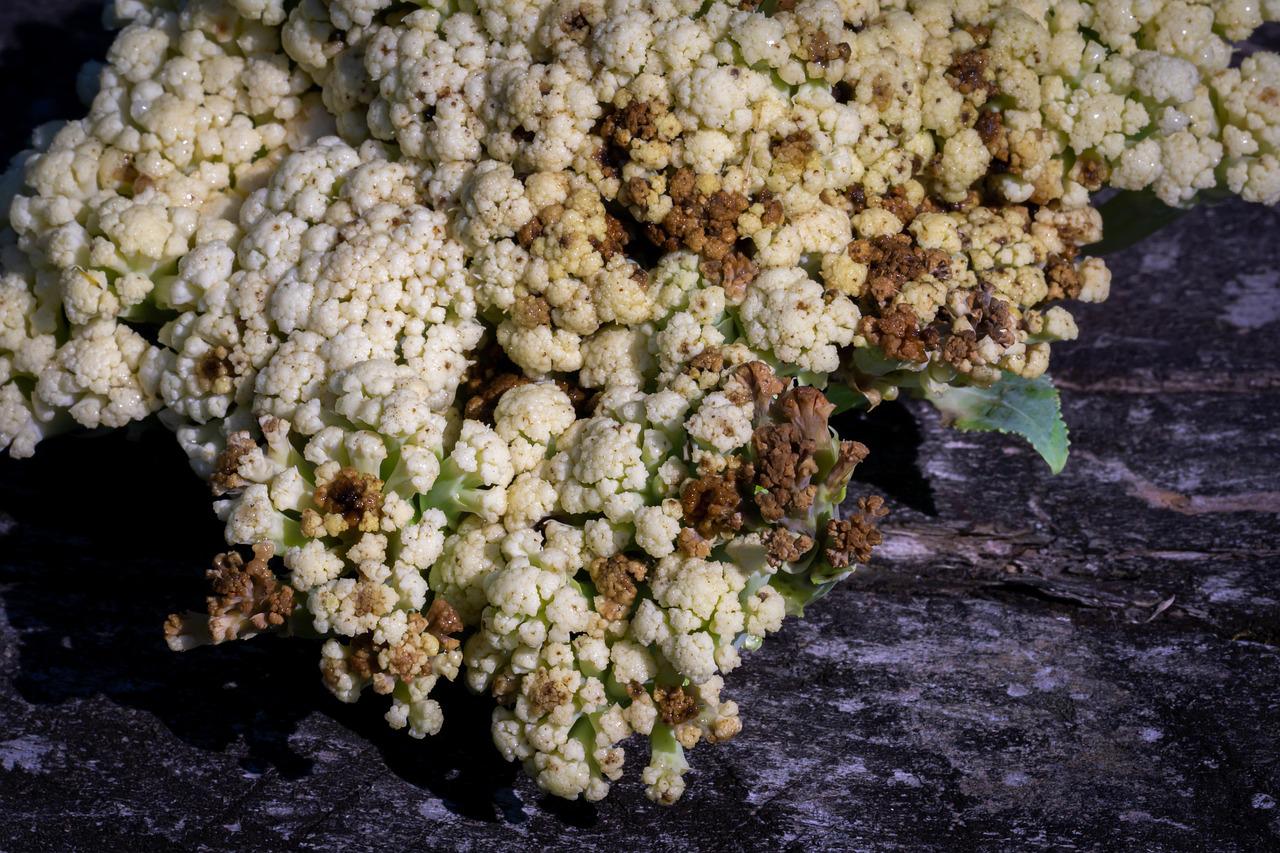
Plant: Cauliflower
Disease: cauliflower bacterial soft rot